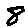
Label: 8